Henry de Nassau, Lord Overkirk

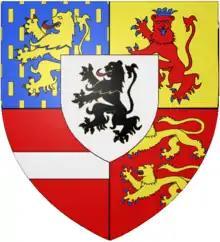
Arms of the Counts of Nassau-den Lek and Ouwerkerk.

After the capture of Bonn, it was decided to lay siege to Antwerp. Ouwerkerk joined Marlborough at the main army, whose task was to keep the main French force occupied. Meanwhile, Obdam, together with the renowned but notoriously challenging to work with Engineer Menno van Coehoorn, was two smaller divisions assigned the task of breaking through the French lines and encircling Antwerp. On June 27th, Coehoorn’s division broke through the lines, but because Marlborough and Ouwerkerk failed to keep Villeroi’s army occupied, a Franco-Spanish force managed to encircle Obdam's small army. During the following Battle of Ekeren, Obdam became separated from his troops, fled the battlefield, and sent word that his army was completely destroyed. However, when it emerged that General Slangenburg had successfully saved the force, Obdam fell into disgrace and was never again given command in the Dutch army.